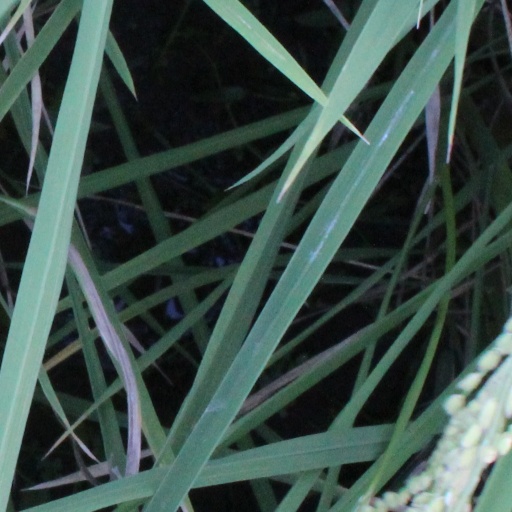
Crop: rice